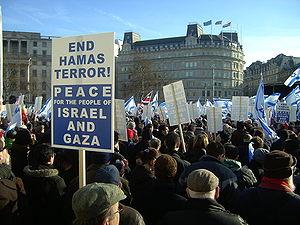
Les réactions internationales à la guerre de Gaza de 2008-2009 sont venues de nombreuses